James Hetfield

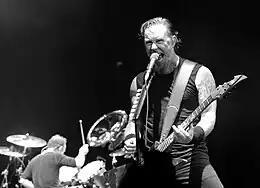
Hetfield in 2008

In the early days of the band, Metallica experimented with a few different vocal and guitar combinations, essentially creating a setup similar to that of British metal band Diamond Head, another major influence on Hetfield. Some of the options considered included adding another guitar player, having John Roads play lead guitar, as well as asking John Bush from Armored Saint (who later joined Anthrax) to sing for the band. The finalized line-up of the band became Hetfield (lead vocals and rhythm guitar), Lars Ulrich (drums), Dave Mustaine (lead guitar), and Ron McGovney (bass), who was soon replaced by Cliff Burton. Hetfield referred to their early sound as power metal. The term "thrash metal" was first used when "Kerrang" journalist Malcolm Dome described the Anthrax song "Metal Thrashing Mad" in an issue of "Kerrang" in February 1984.